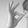
ASL letter: F